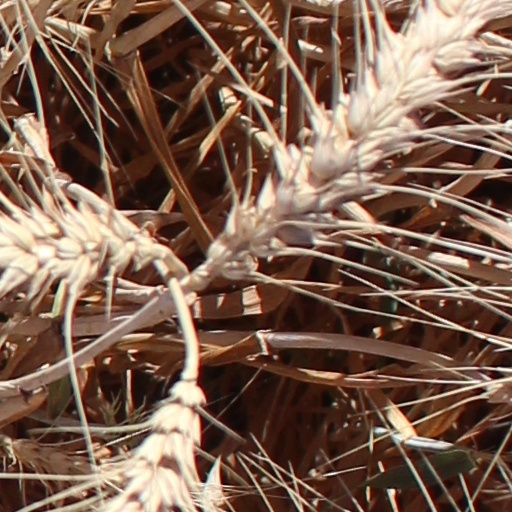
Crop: wheat